Ace Combat 3: Electrosphere

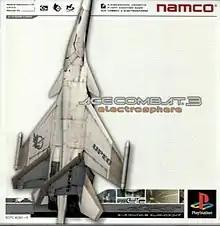
Japanese cover art

is a combat flight simulation video game developed and published by Namco for the PlayStation. The third game in the "Ace Combat" franchise, it was released in Japan on May 27, 1999 and internationally the following year. Players fly fighter aircraft and must complete a variety of mission objectives, such as destroying squadrons of enemy planes or protecting a base from an invading unit.